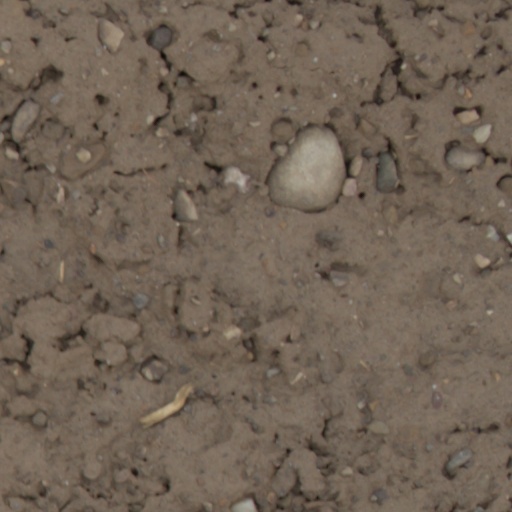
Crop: wheat